Arash (singer)

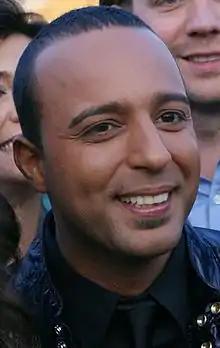
Arash Labbaf in Moscow, Russia (2009)

Arash Labbaf (born 23 April 1977) is an Iranian-Swedish singer, entertainer, and producer.